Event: Nepal Earthquake
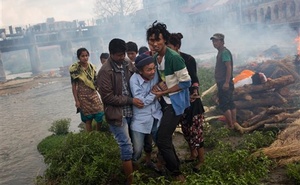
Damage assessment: damage